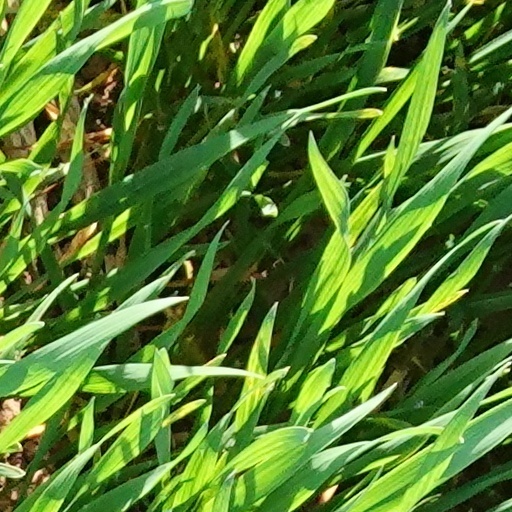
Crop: wheat